Sky position (RA, Dec in degrees): 217.201, 12.373
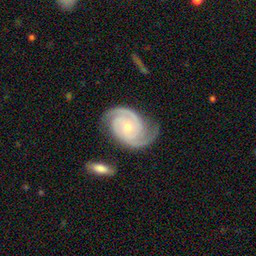
Galaxy morphology: Unbarred Loose Spiral Galaxies